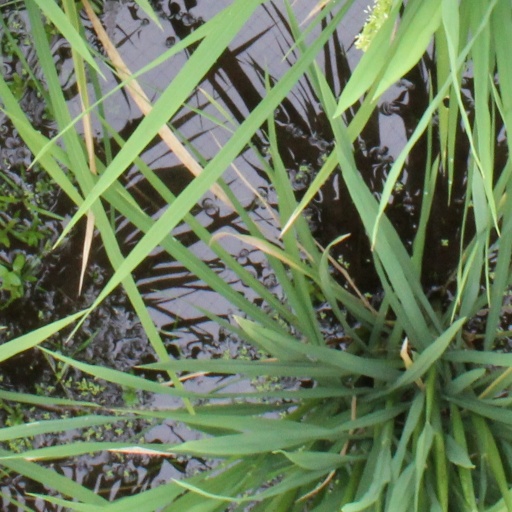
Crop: rice